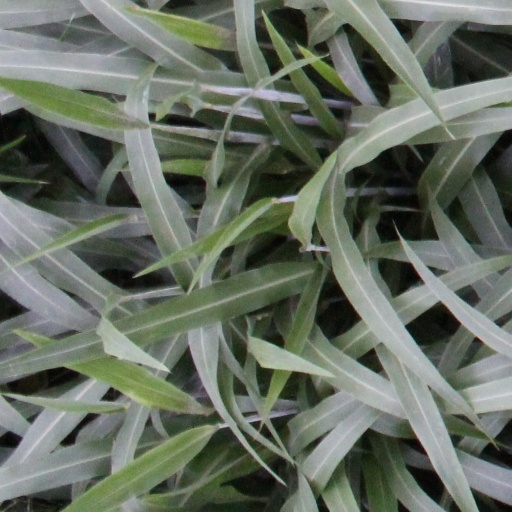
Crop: sorghum